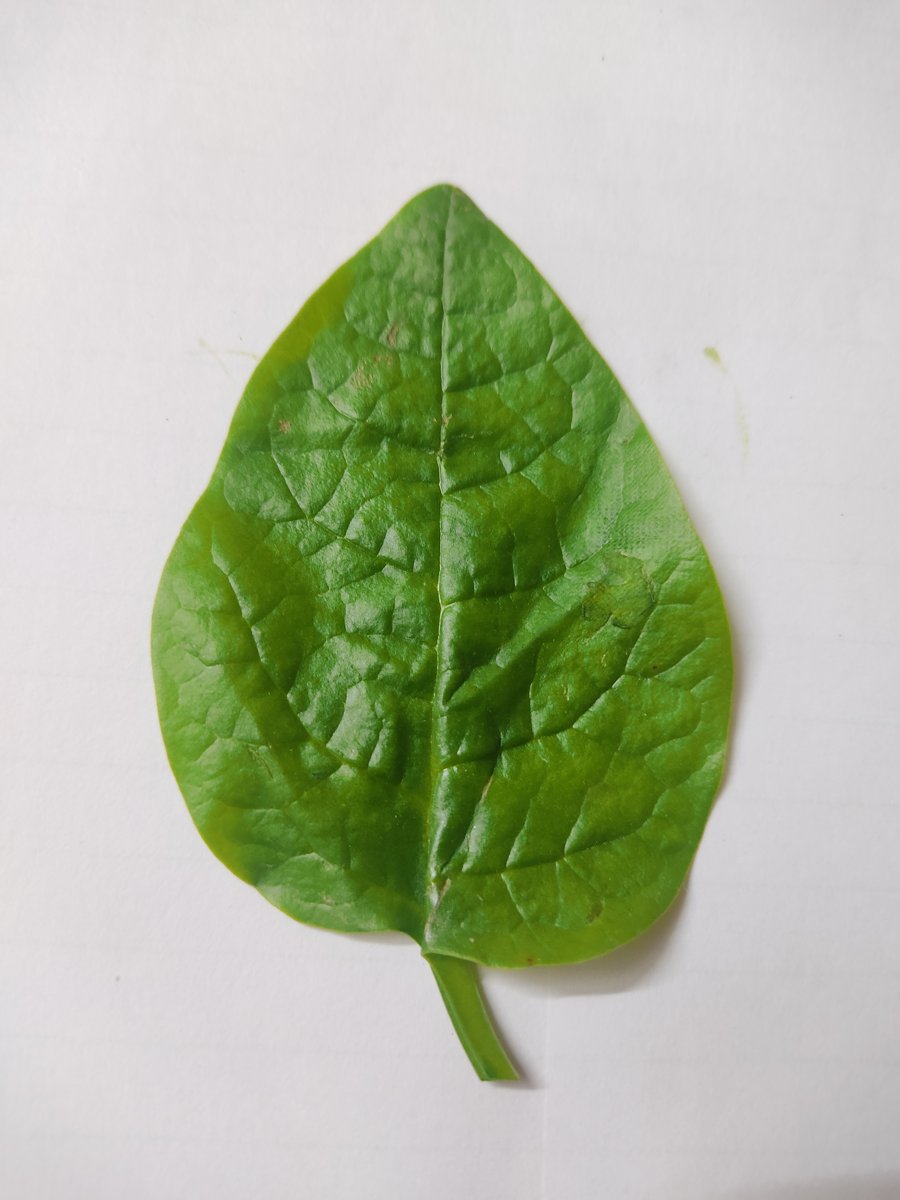
Label: Healthy-Leaf